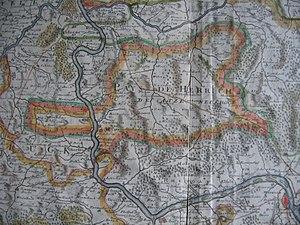
Tiré d'une carte du cours du Rhin de Guillaume de l'Isle imprimée en 1704